Chang Chen Ghost Stories (2016 film)

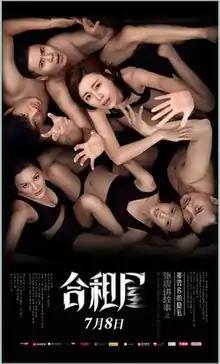
Poster

Chang Chen Ghost Stories is a 2016 Chinese romance horror thriller film directed by Zhan Yue. It was released in China on 8 July 2016.